Marshalls

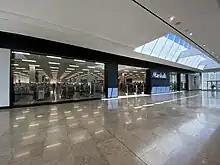
Marshalls store in Erin Mills Town Centre, Mississauga, Ontario, Canada

Marshalls, Inc. is an American chain of off-price department stores owned by TJX Companies. Marshalls has over 1,000 American stores, including larger stores named Marshalls Mega Store (stores operating with HomeGoods combined), covering 49 states and Puerto Rico, and 61 stores in Canada. Marshalls first expanded into Canada in March 2011.